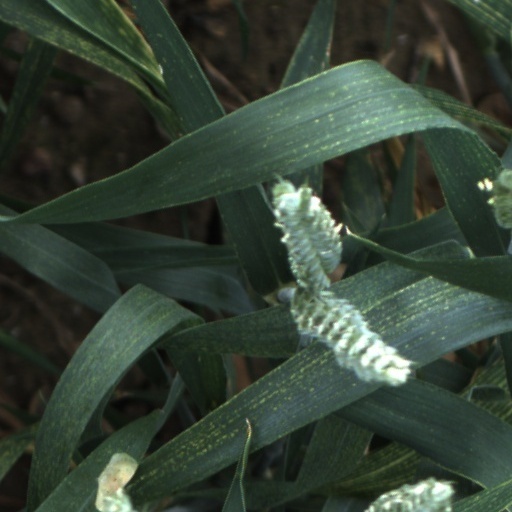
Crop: wheat